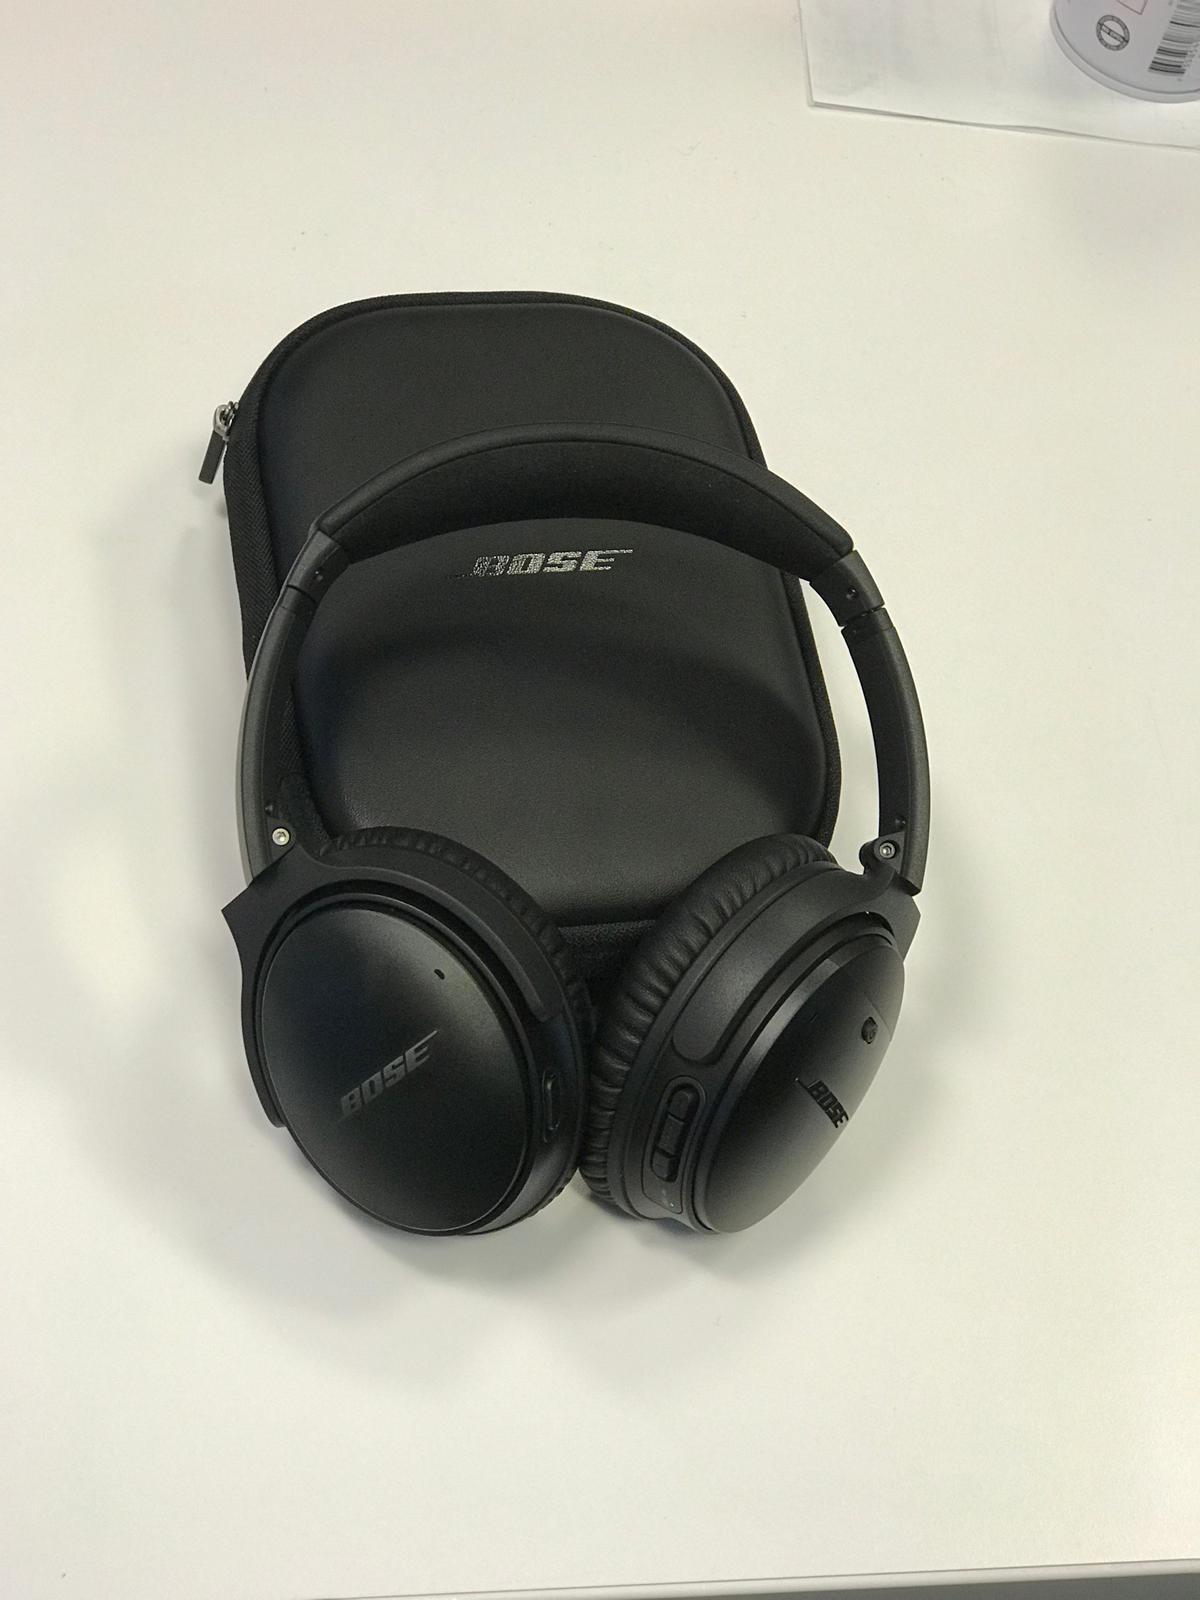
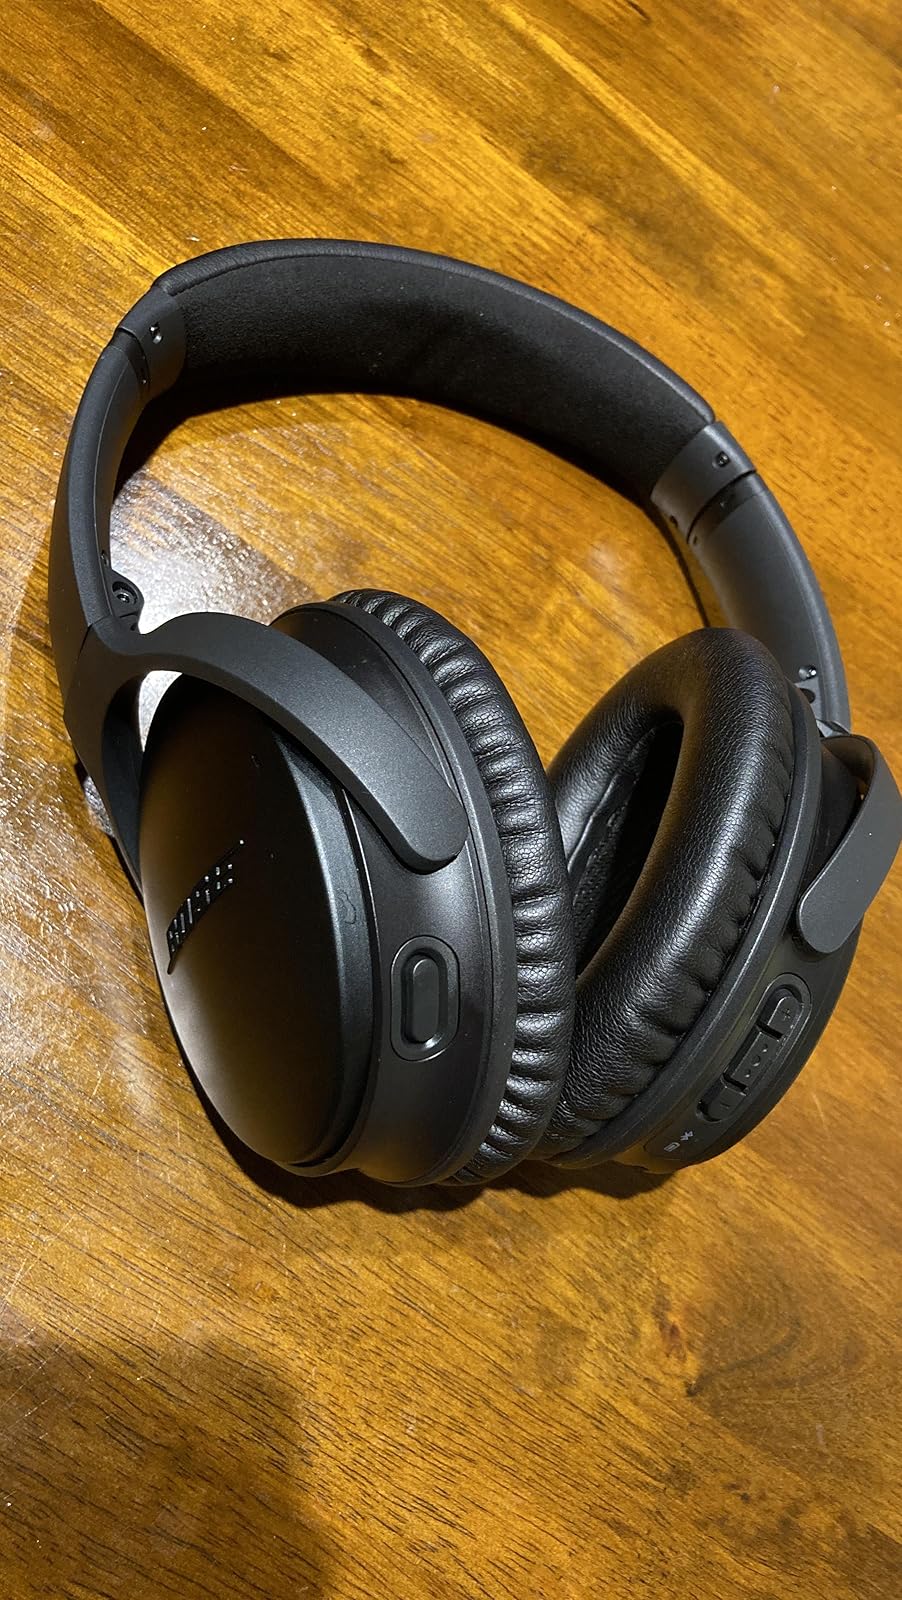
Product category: headphones
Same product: yes